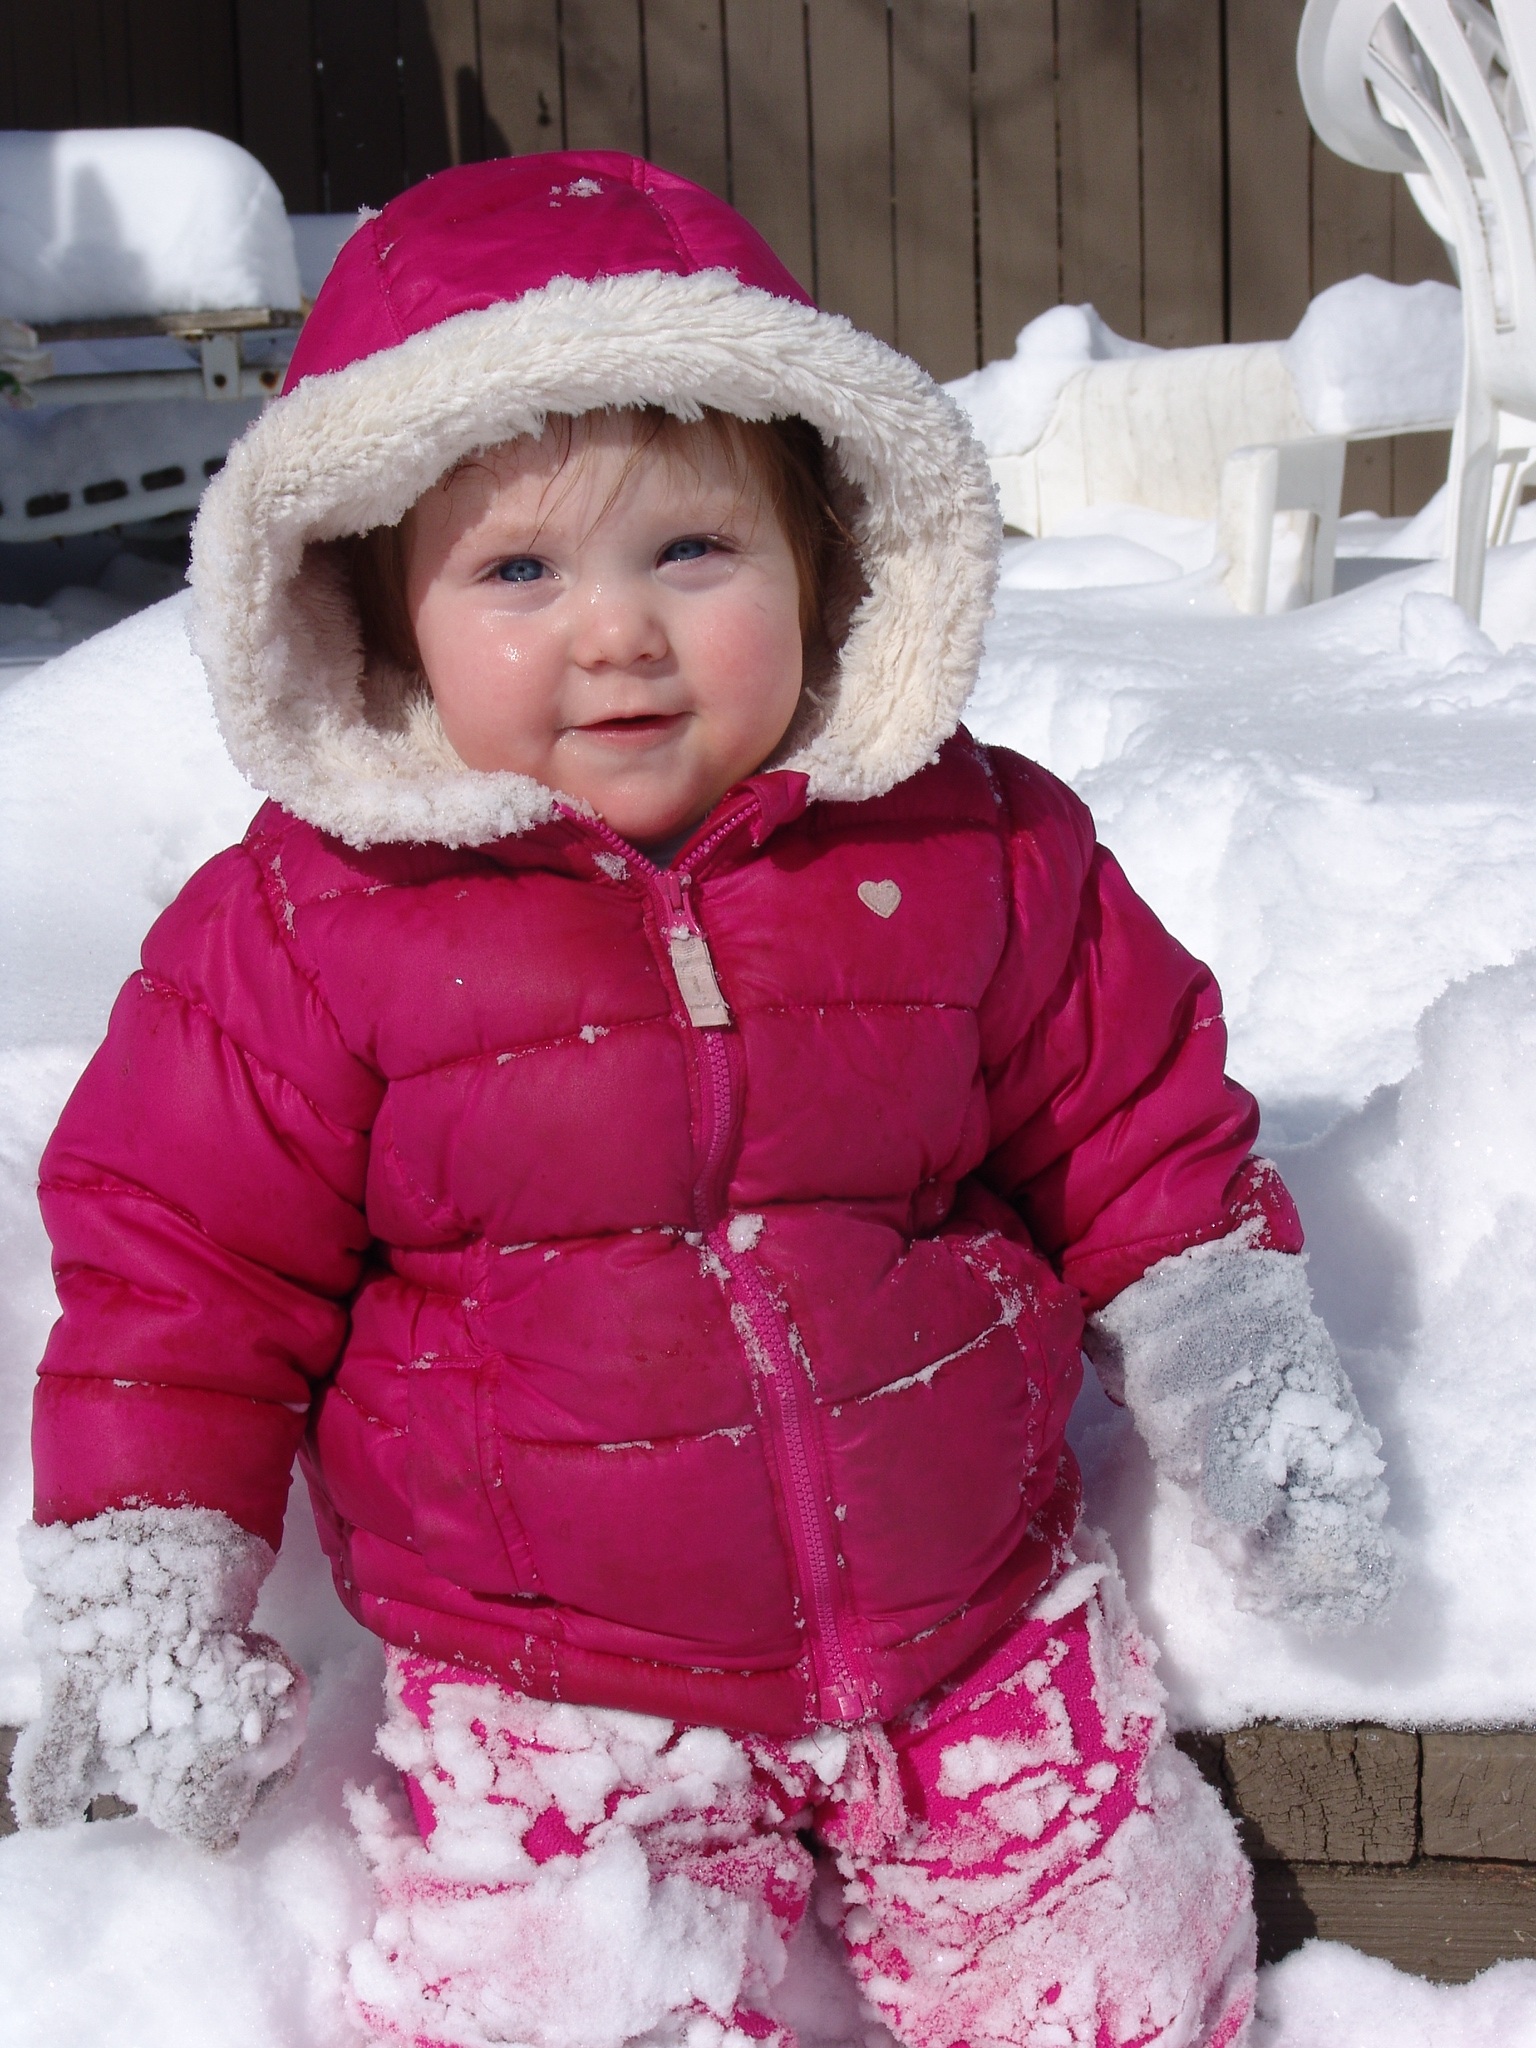
snow, cold, winter, girl, play, cute, young, weather, child, clothing, pink, childhood, season, outdoors, fun, infant, toddler